Yankee Lady

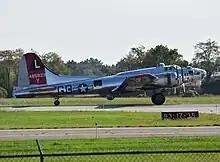
"Yankee Lady" in 2023

In 2018, "Yankee Lady" and another operational B-17, "Aluminum Overcast", were on hand with re-enactors for the debut of the famous "Memphis Belle" bomber at the National Museum of the U.S. Air Force. The plane played a role in the 2022 movie "Wolf Hound", about a Luftwaffe special operations unit, KG 200, that flew Allied aircraft.